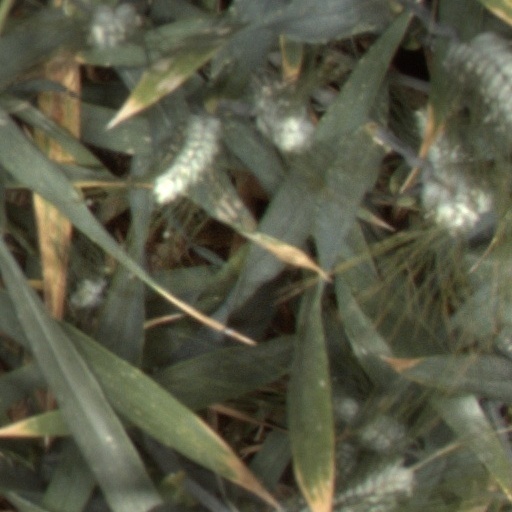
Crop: wheat